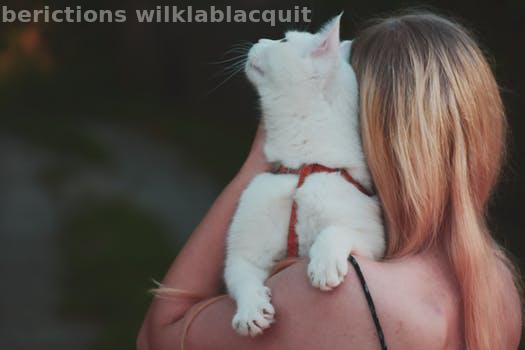
Label: Watermark